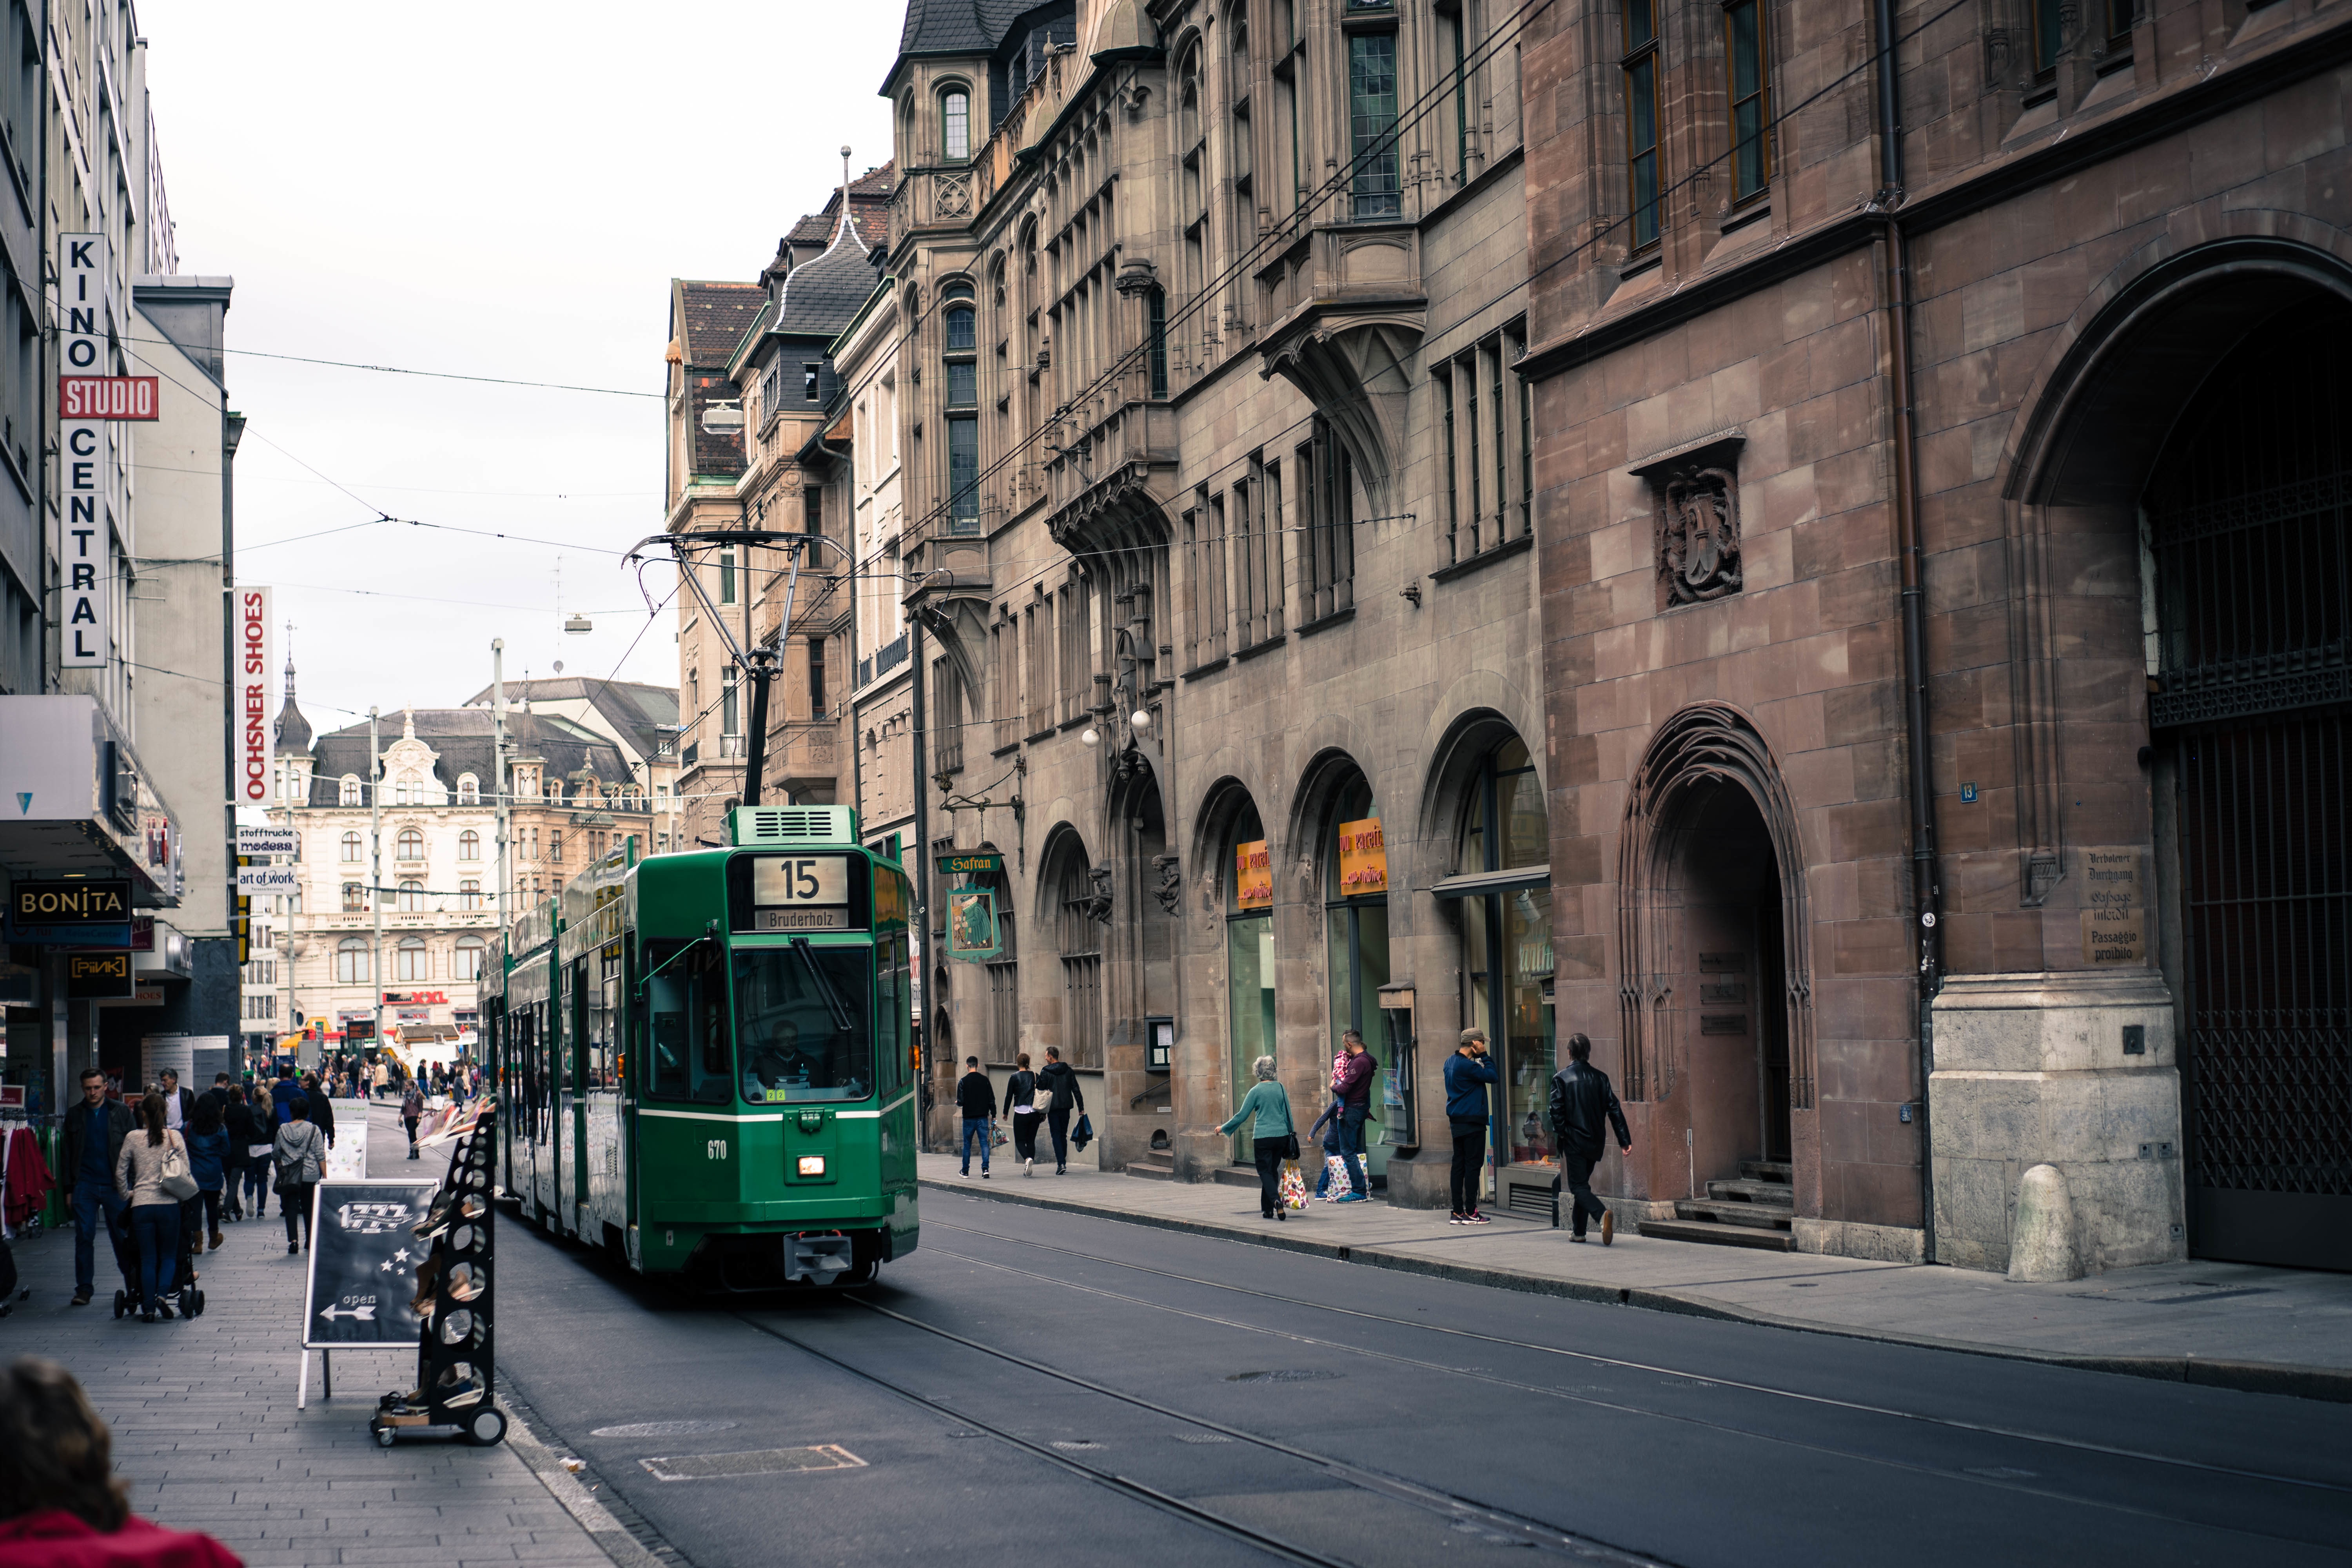
pedestrian, road, street, town, cityscape, downtown, tram, transport, vehicle, lane, public transport, infrastructure, neighbourhood, urban area